History of the Catholic Church and homosexuality

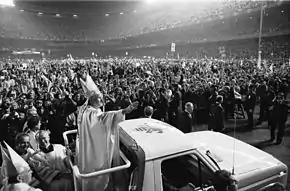
Pope John Paul II in Old Yankee Stadium, 1979

Homosexuality received no mention in papal encyclicals until Pope John Paul II's "Veritatis Splendor" of 1993, which "specifically proclaims the intrinsic evil of the homosexual condition" and rejected the view of some theologians who had begun to publicly question the basis upon which the Church had condemned homosexuality as morally unacceptable.